Paul Bredow

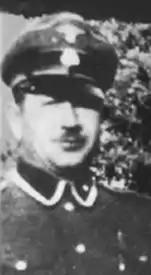

Paul Bredow (31 October 1903 – December 1945) was a German SS sergeant and Holocaust perpetrator. He served at Treblinka extermination camp during the Operation Reinhard phase of the Holocaust in Poland.